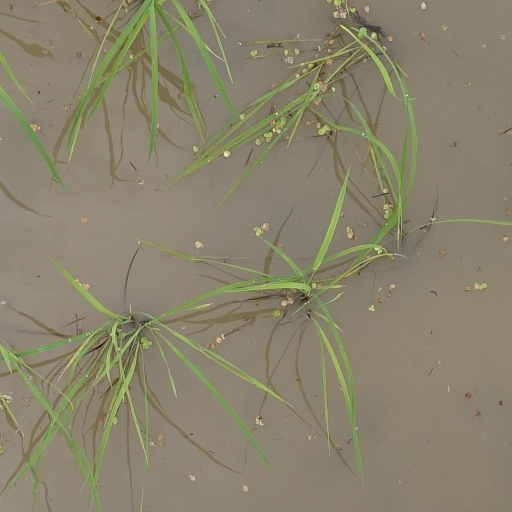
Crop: rice